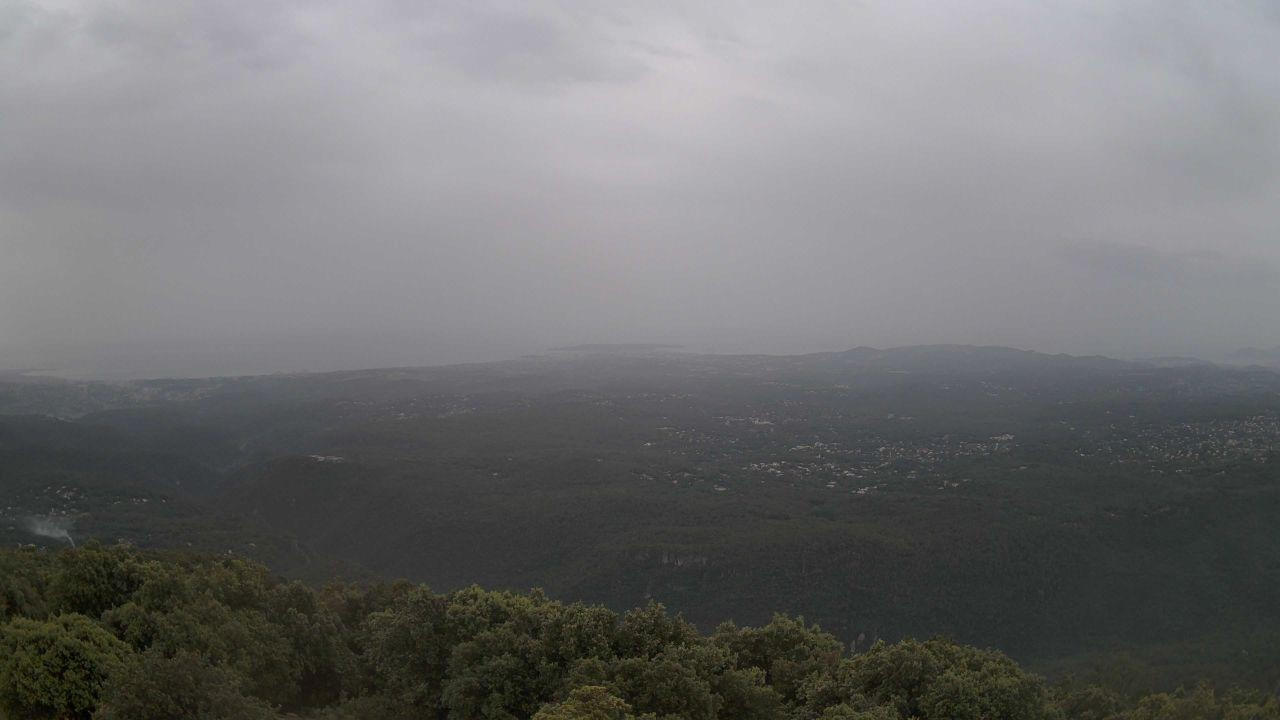
Fire: no
Smoke: yes